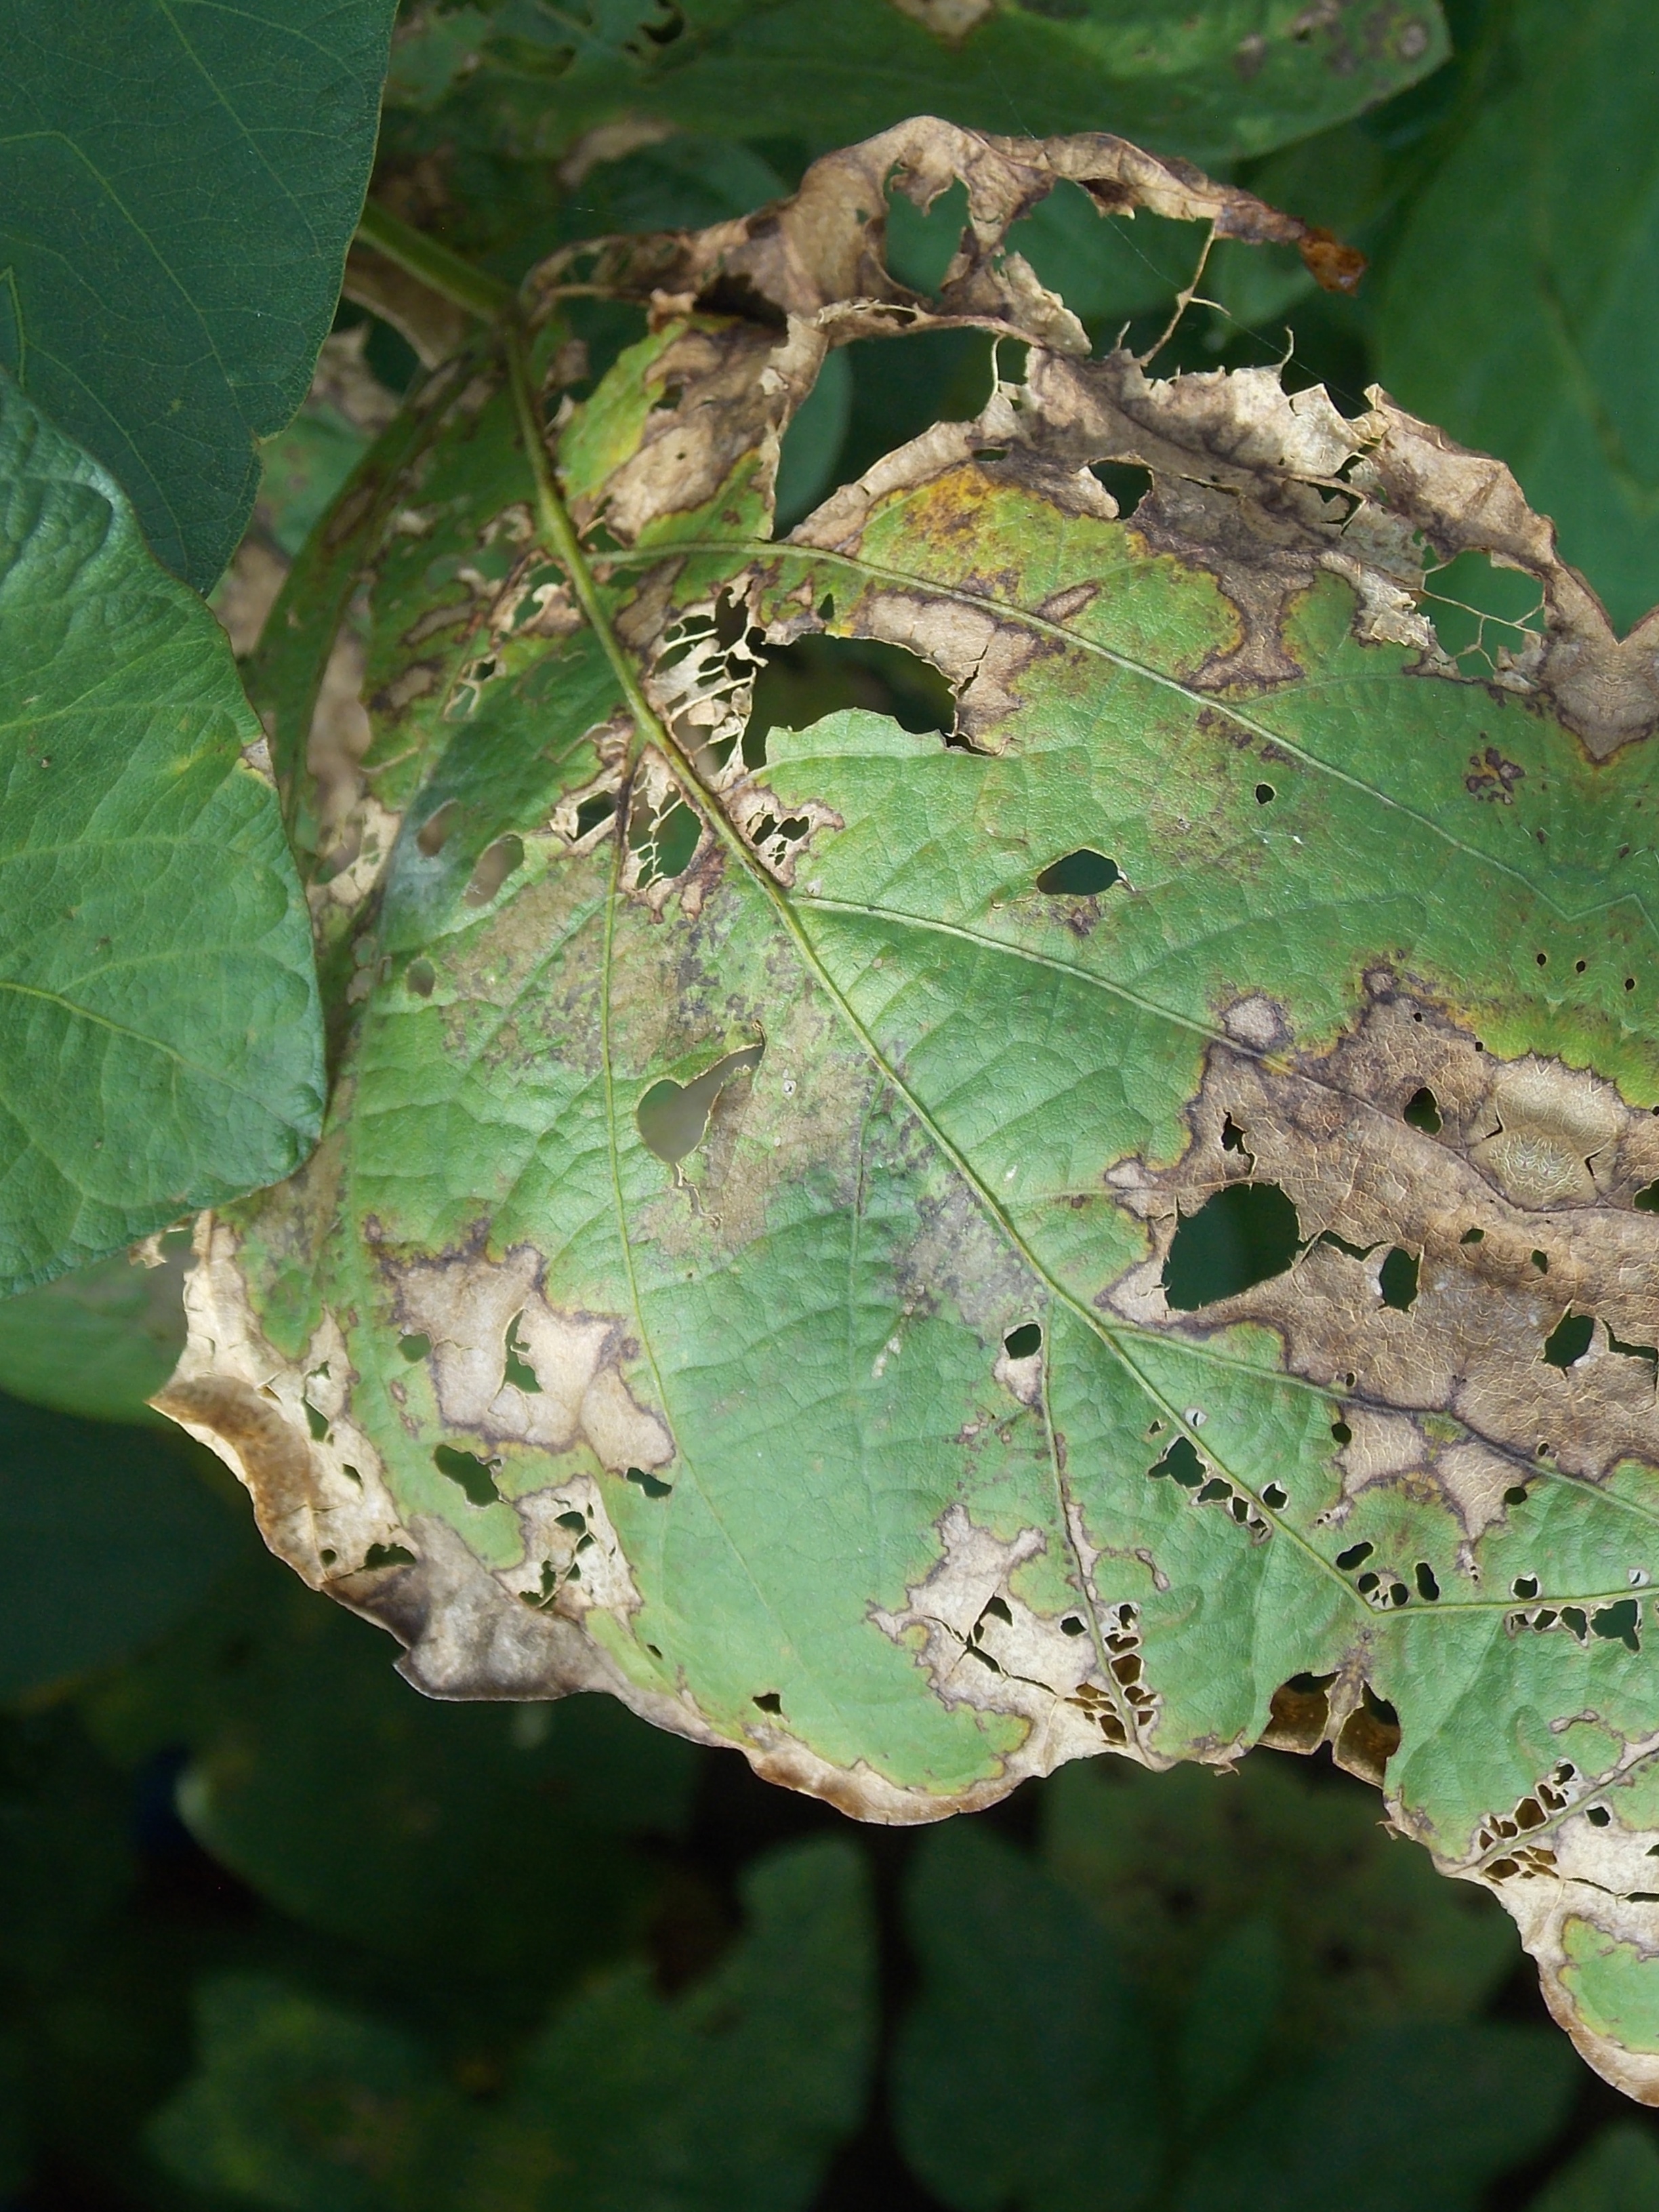
Label: Disease